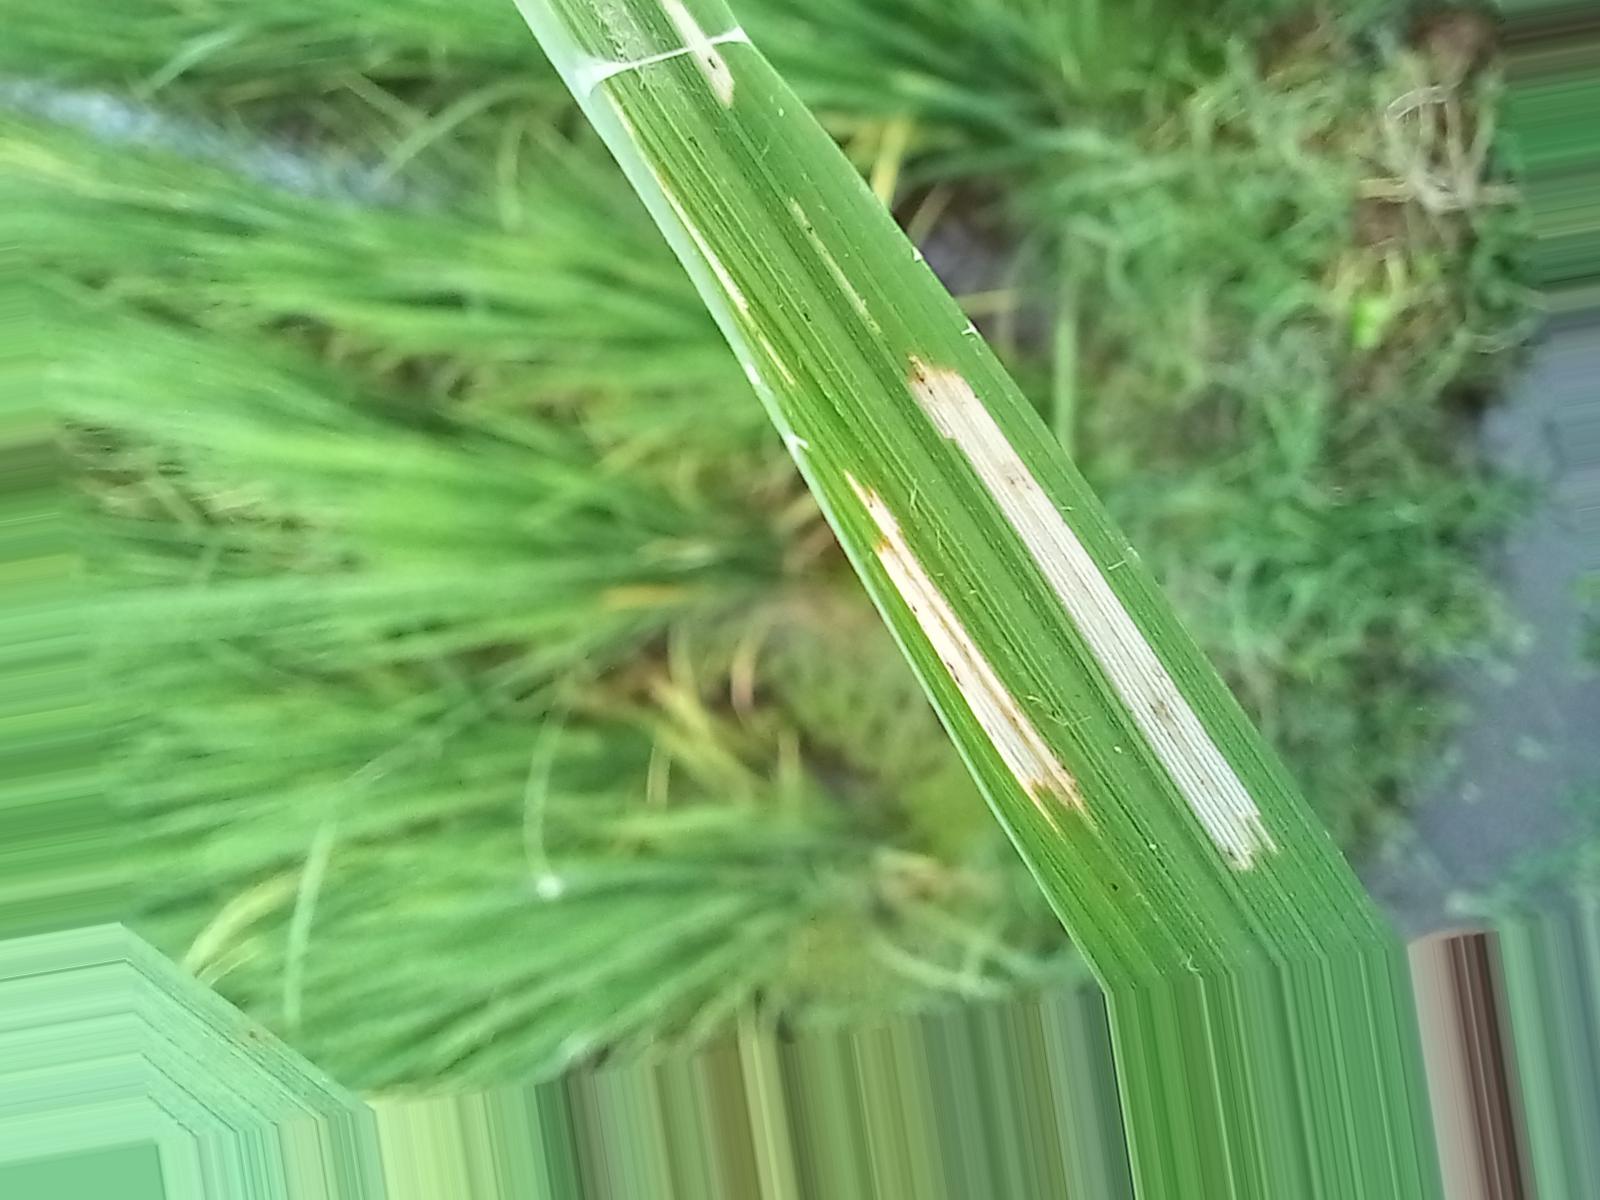
Nhãn: Sâu gai ( Hispa )